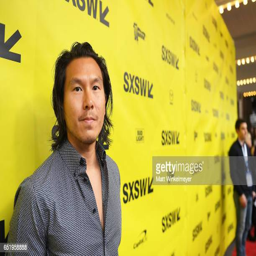
film producer attends the film festival and festivals